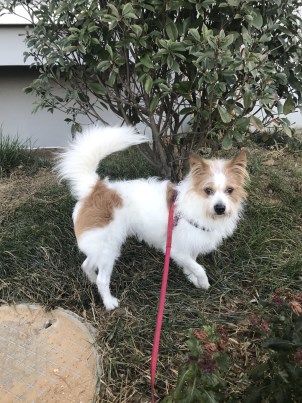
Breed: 3336-n000121-chinese_rural_dog